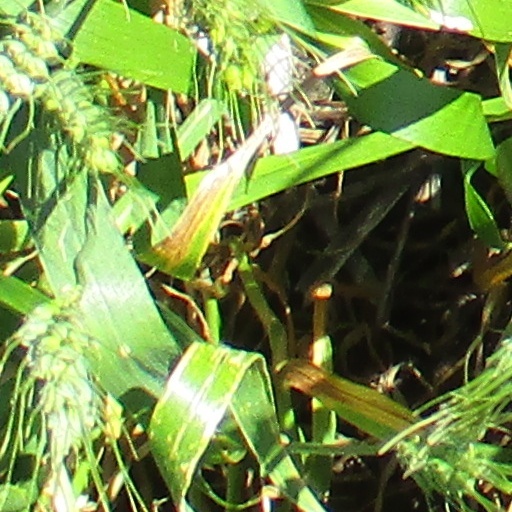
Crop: wheat